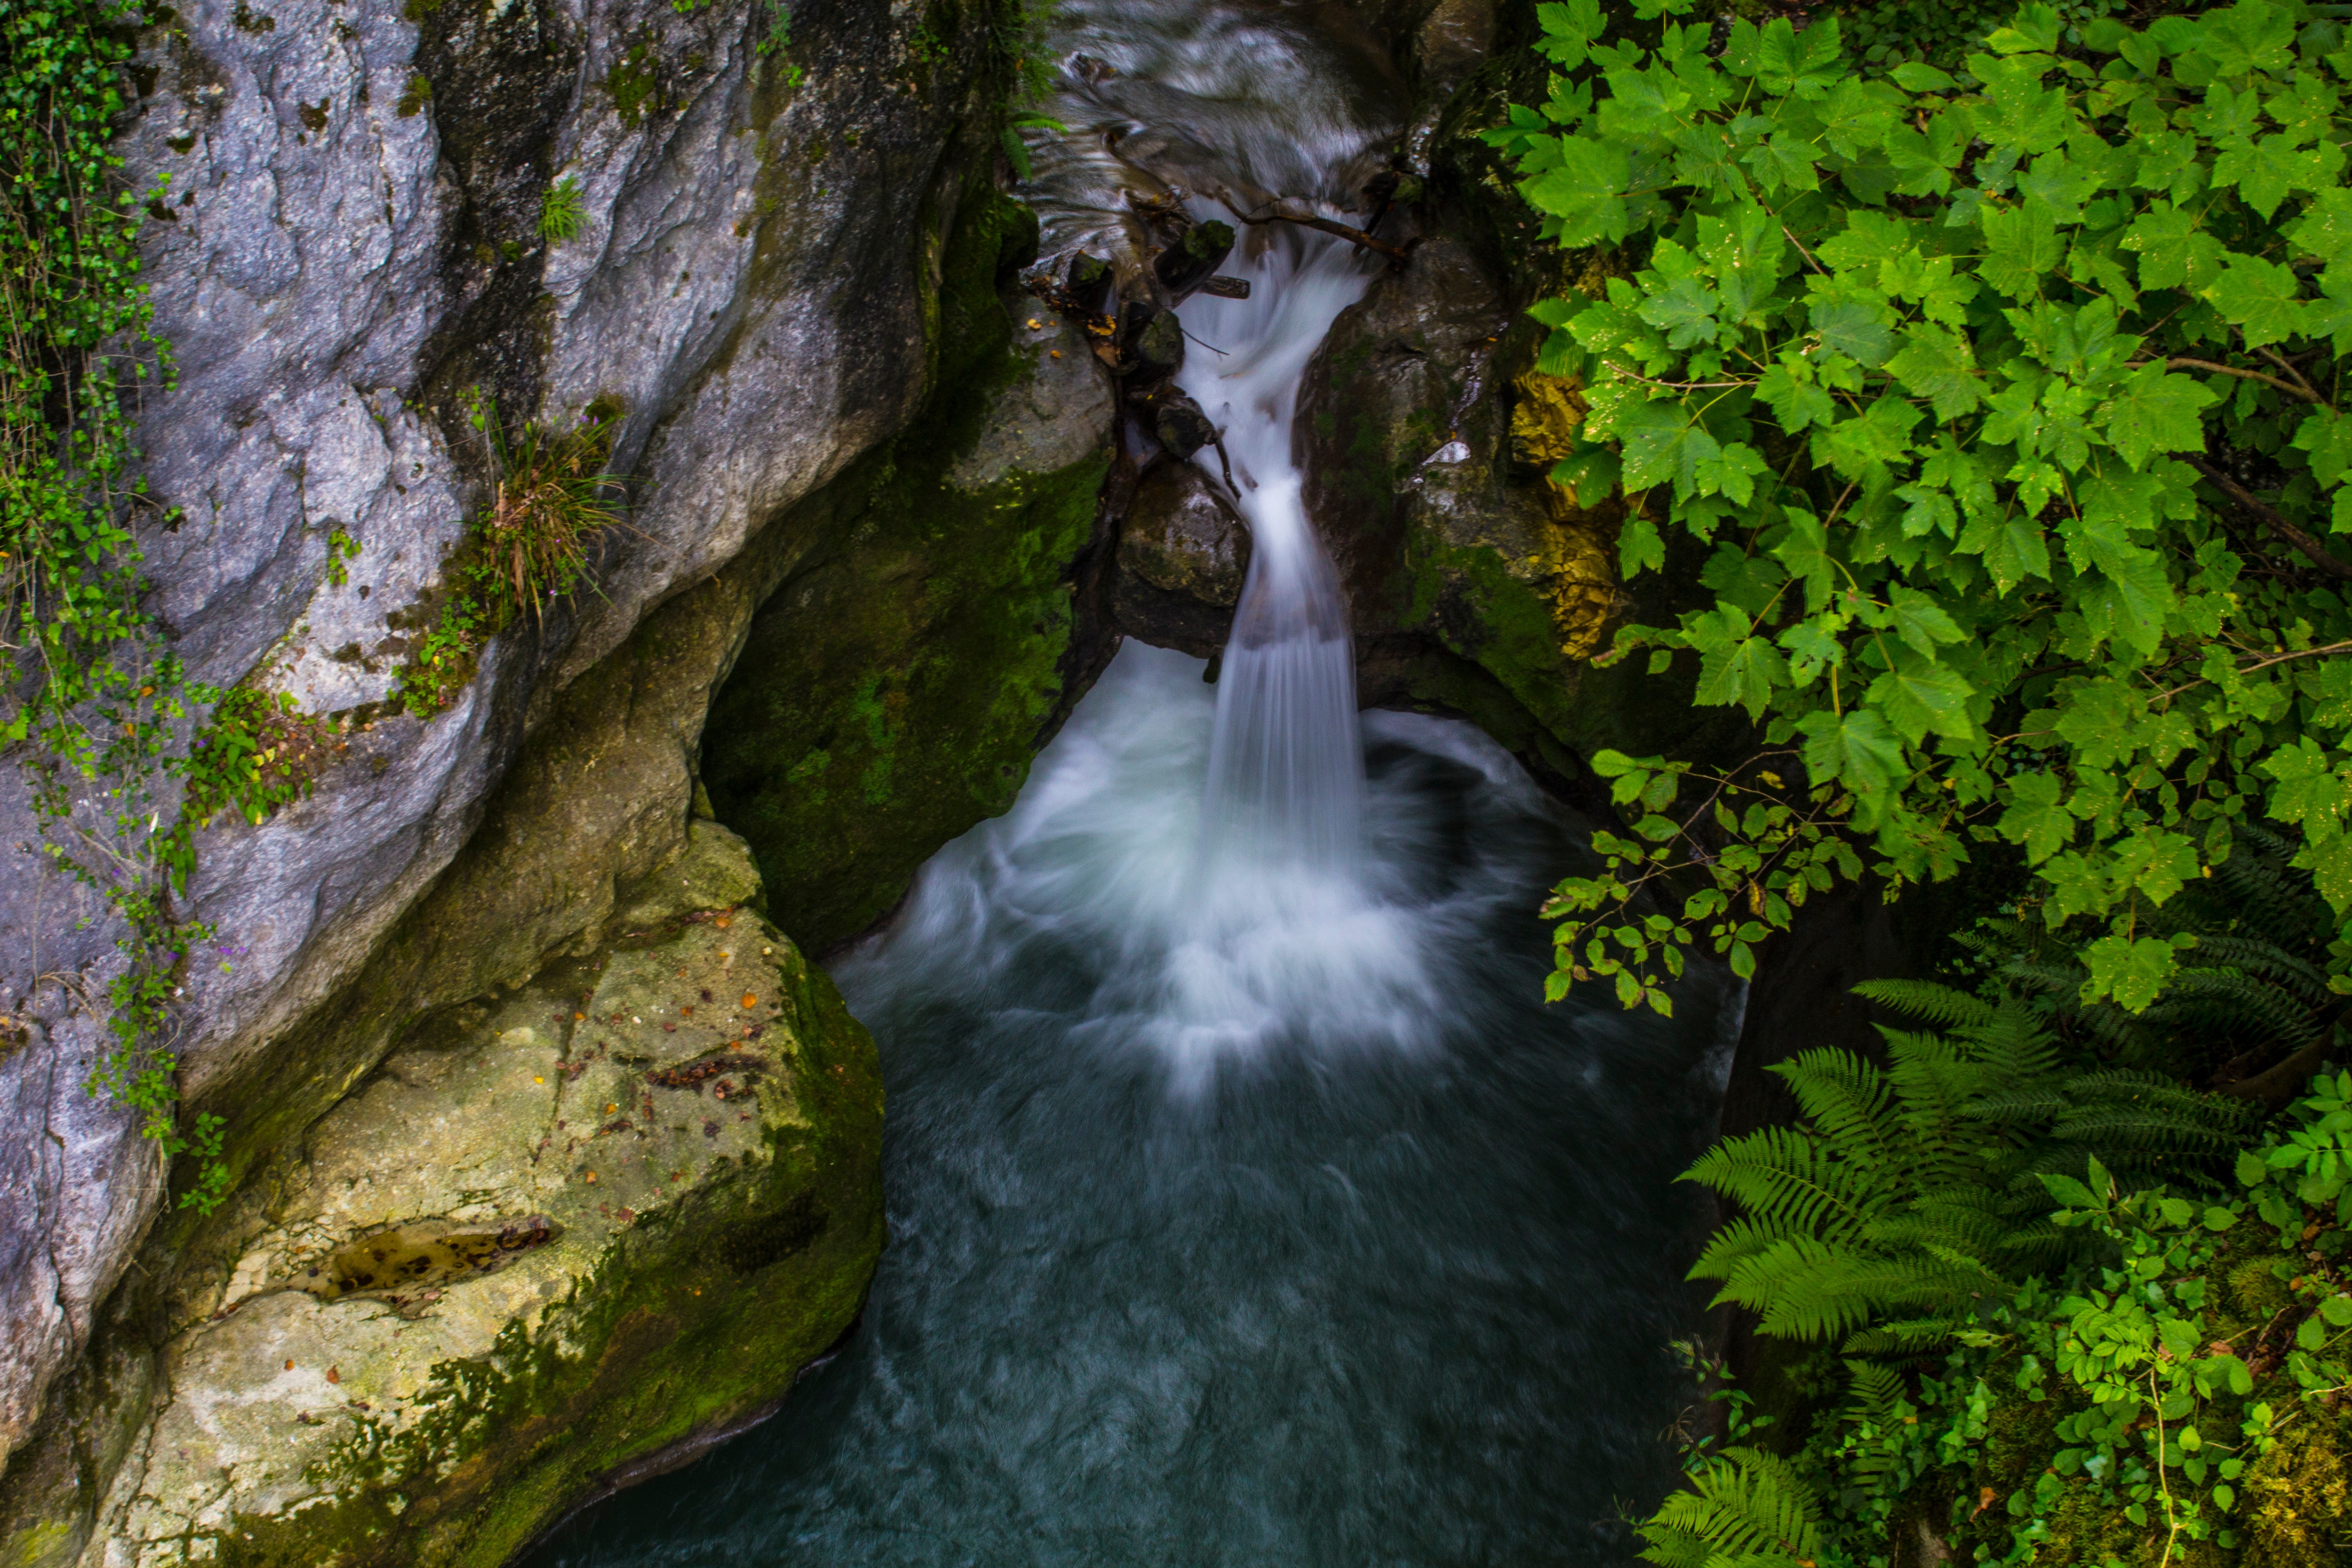
tree, water, nature, forest, rock, waterfall, stream, green, jungle, autumn, body of water, rainforest, ravine, wasserfall, woodland, water feature, watercourse